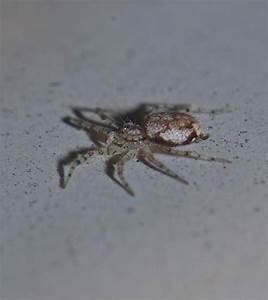
Label: ragno